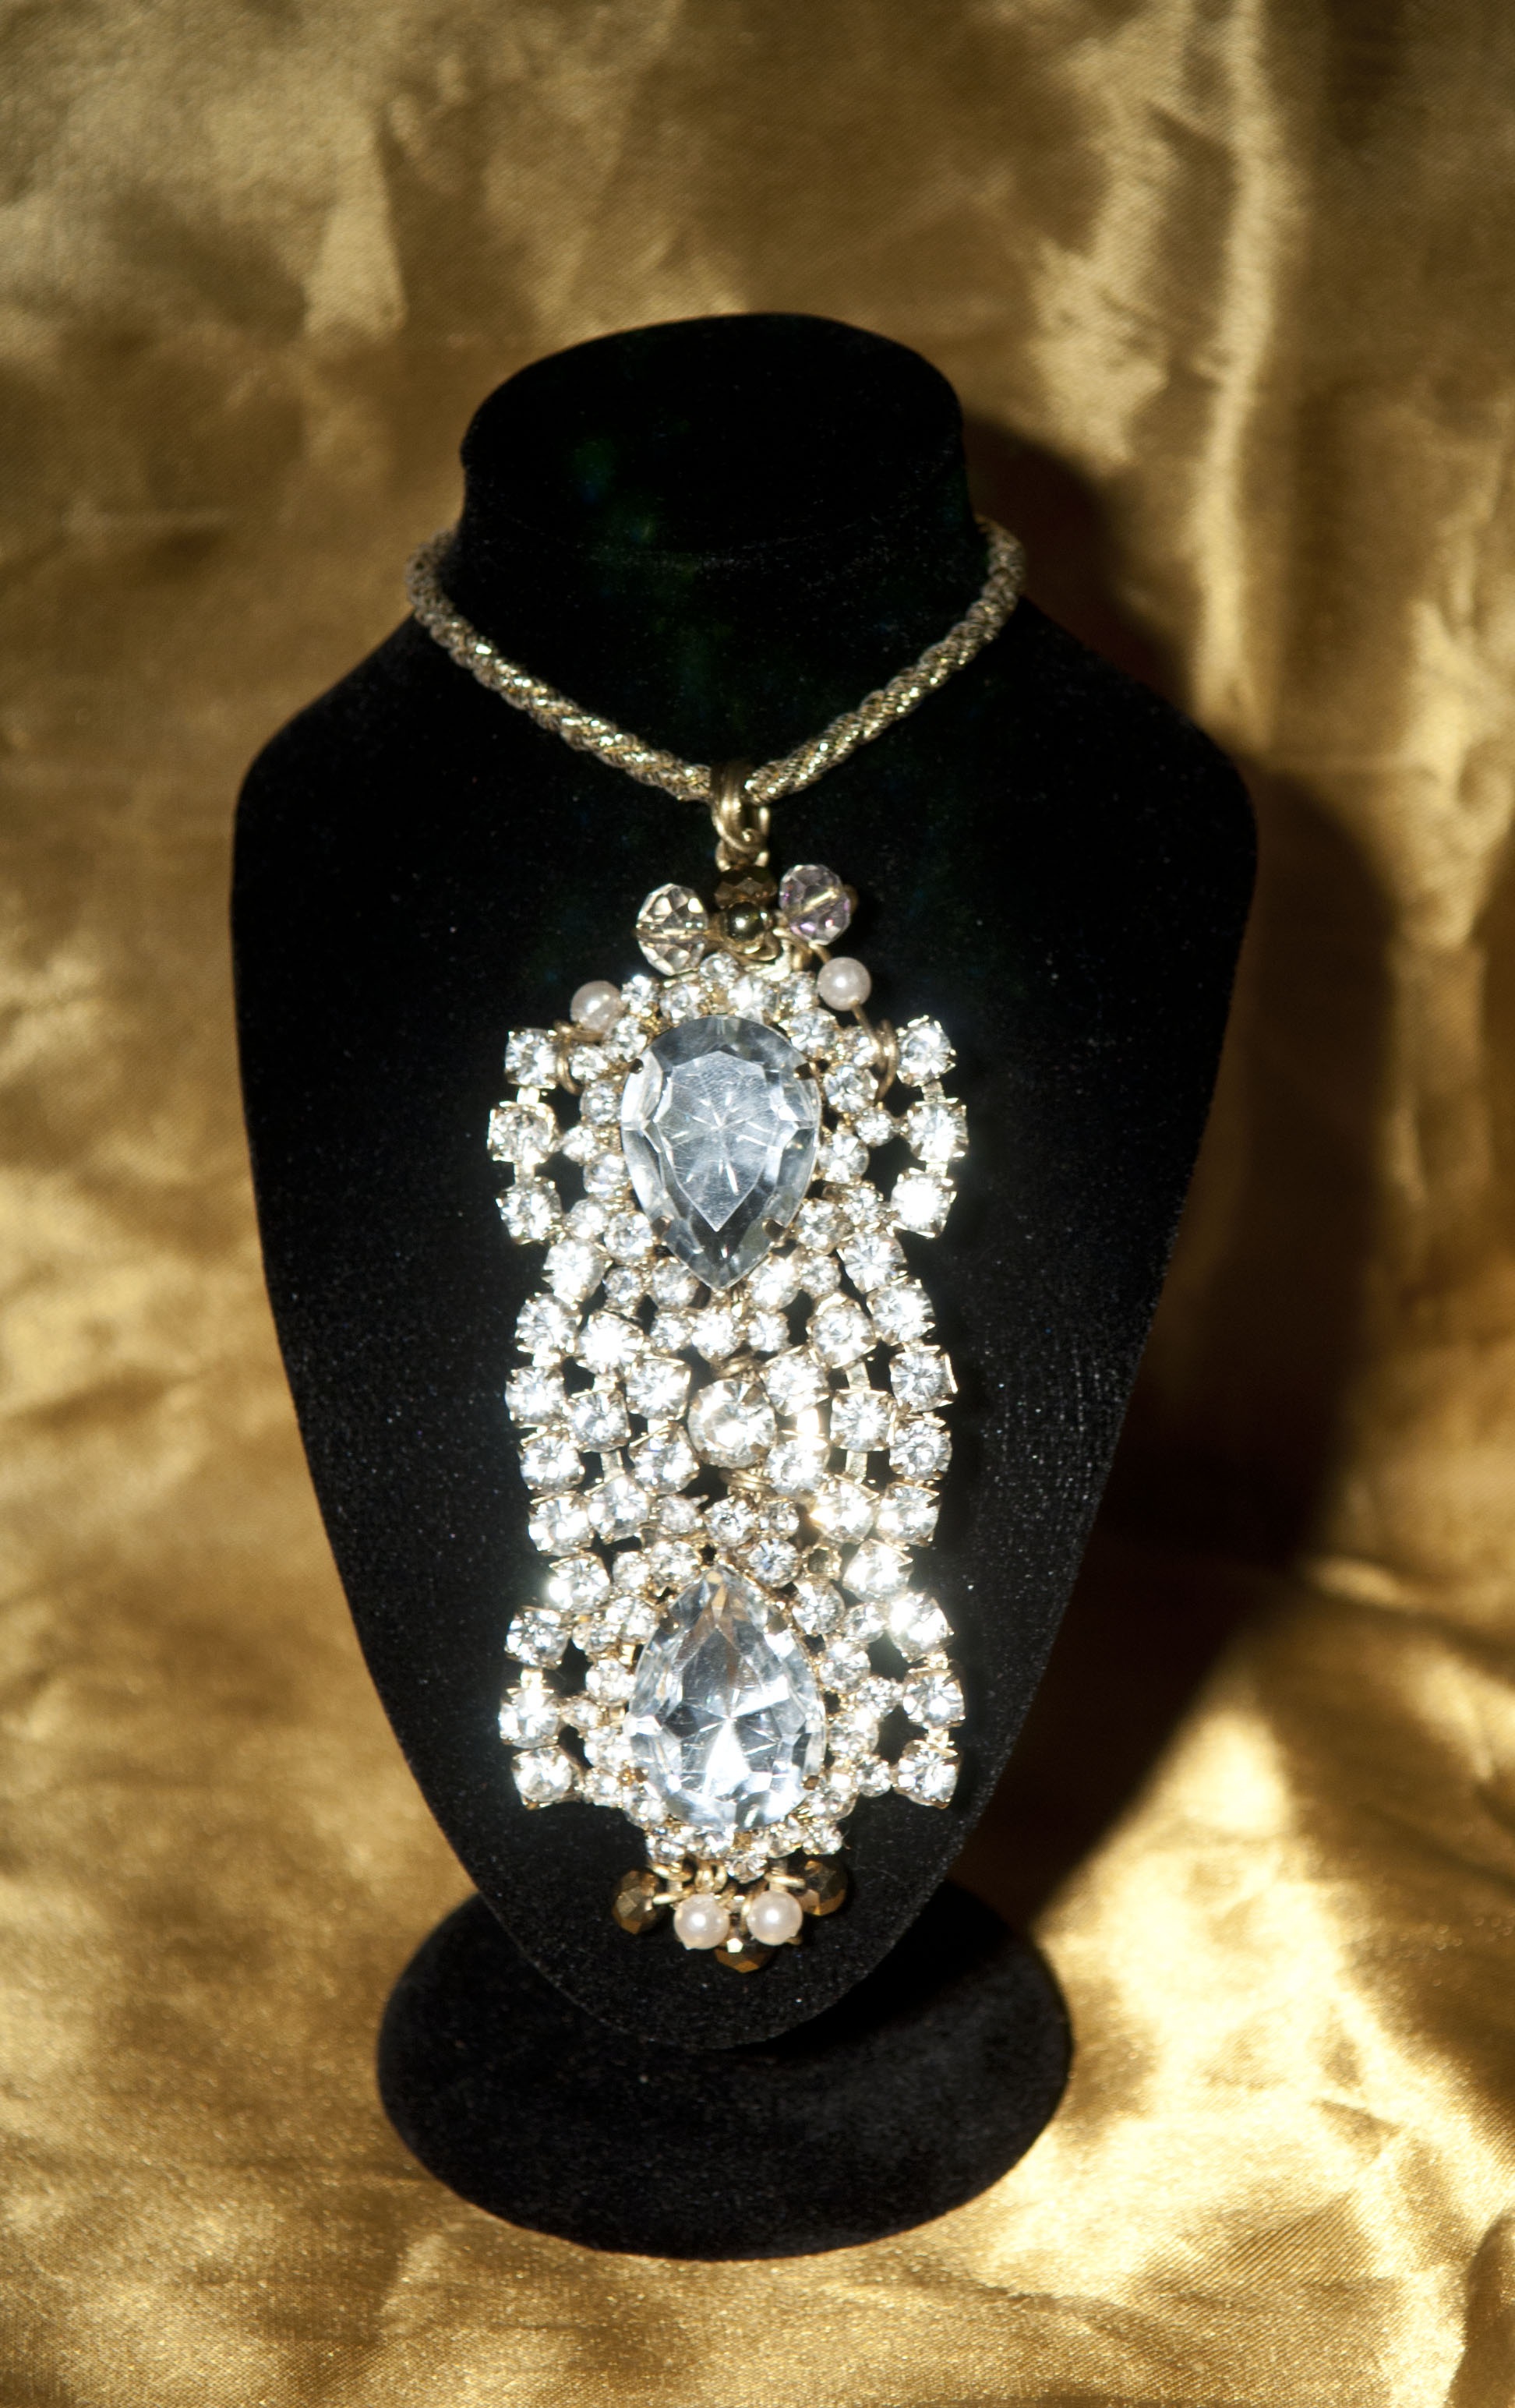
necklace, jewellery, gemstone, pendant, fashion accessory, himera